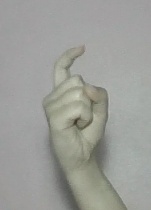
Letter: ra